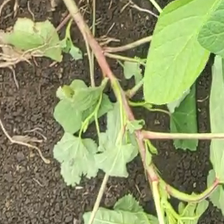
Weed species: Little_Mallow(Malva parviflora)